Kid Boxer

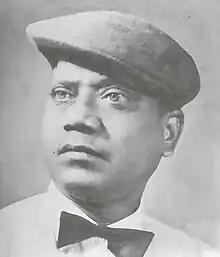
The only surviving portrait of Pereira

Caetano Manuel Pereira (17 February 1917 – 3 March 1991), known professionally as Kid Boxer, was an Indian singer, writer, director, comedian, and lyricist who worked on the Konkani stage. He is best known for being the member of the popular Kid-Young-Rod trio.